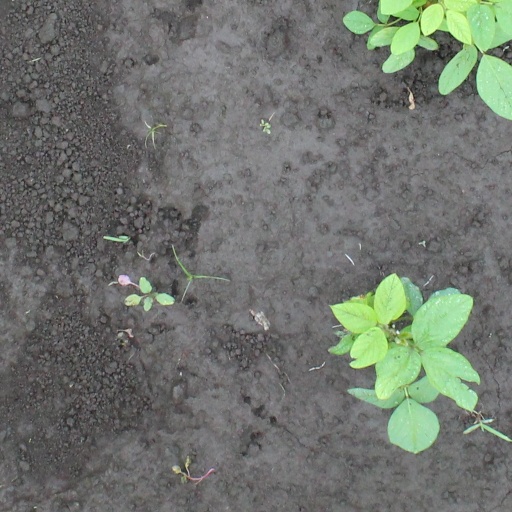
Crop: soybean